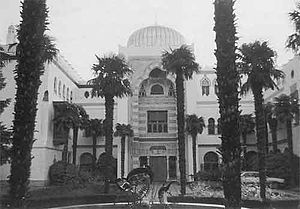
Peter Nikolajevitj af Rusland / Ægteskab
Djulber
Peter Nikolajevitj var storfyrste af Rusland og tilhørte slægten Romanov. Storfyrst Peter tilhørte Nikolajevitji-grenen af den russiske kejserfamilie.